Hemmant, Queensland

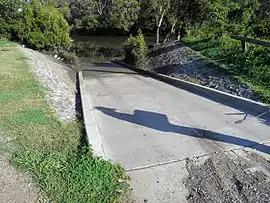
Canoe ramp at Fleming Road Park, Hemmant

Hemmant is an eastern riverside suburb of the City of Brisbane, Queensland, Australia. In the , Hemmant had a population of 2,886 people.